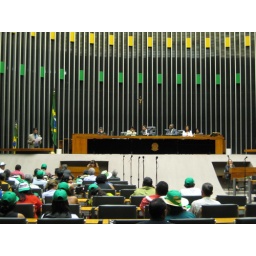
The folks in the green hats were there to protest an agriculture law or something. I wasn't quite clear.